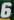
Number: 6